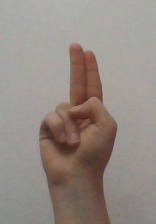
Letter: taa